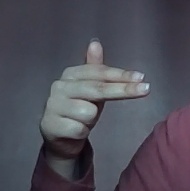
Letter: ghain